Uncle Dave Macon

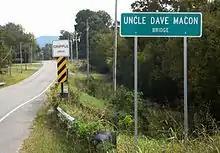
Uncle Dave Macon Bridge

While Uncle Dave Macon recorded over 170 songs between 1924 and 1938, in his day he was most notable for his polished and lively stage presence. Bandmate Kirk McGee later described Macon's personality as a never-ending performance— "All day long, from morning till midnight, it was a show." While playing, Macon would often kick and stomp, and shout sporadically, taxing the skills of WSM's early volume-control engineers. His performance style can be discerned to some extent from his early recordings, in which he whoops and hollers amidst relatively aggressive vocal deliveries.